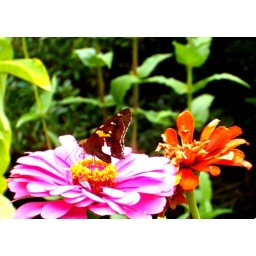
I took some pictures of flowers while walking around my neighborhood.